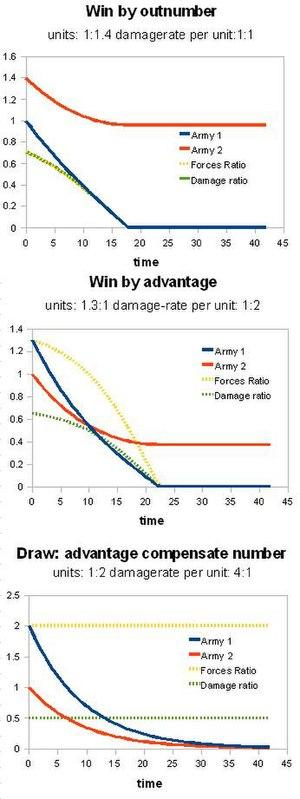
Les lois de Lanchester forment un ensemble de formules mathématiques permettant de calculer les forces relatives d'un couple prédateur/proie, entre autres dans le domaine militaire.